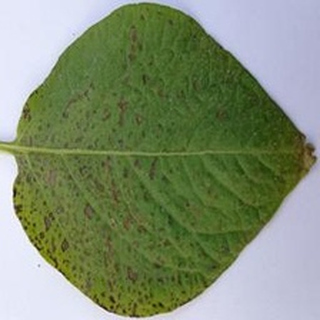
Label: potato_early_blight